New Zealand Mounted Rifles Brigade

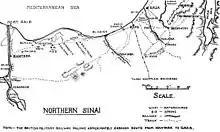
Northern Sinai Desert

Without any notice at 20:30 23 April, the brigade was ordered to Kantara away on the Suez Canal. The reason was not then known, but it later transpired a Turkish force in the Sinai Desert had attacked British yeomanry positions at Katia and Oghratina. They reached Kantara at 07:00 and an hour later moved into the desert camping at Hill 70 for the night and sent out reconnaissance patrols into the desert and manned observation posts. Patrol activity was kept up, most of the time at troop strength, but some involved the complete brigade. On 15 July 1916, the three mounted regiments lost their machine-gun sections, which were transferred to the newly formed brigade Machine-Gun Squadron. However, a shortage of equipment meant that they only had six of the newer Vickers machine guns and six older Maxim guns. Four days later, reconnaissance aircraft spotted a large Turkish force moving west across the desert.